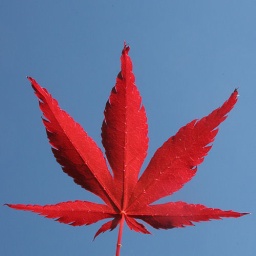
Single leaf taken against a blue sky